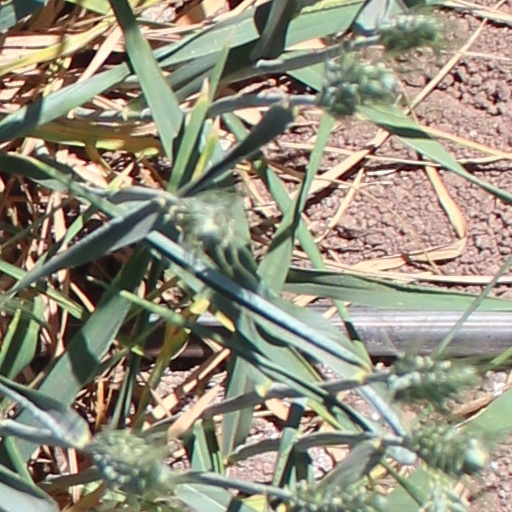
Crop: wheat